1940–1946 in French Indochina

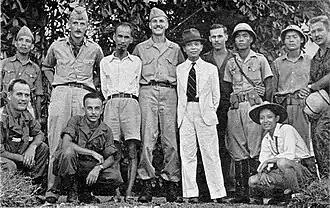
Ho Chi Minh (third from left standing) and Võ Nguyên Giáp (fifth from left standing) with American members of the OSS in 1945.

The most important events occurring in the 1940–1946 period were: (1) The creation of the Việt Minh by Ho Chi Minh and other communist leaders in 1941; (2) The Japanese takeover of the government of Vietnam from France in March 1945; (3) The partition of Indochina into two occupation zones to be pacified by the British in the south and China in the north as decided at the Potsdam Conference in July 1945; and (4) The August Revolution in August and September 1945 in which Ho Chi Minh declared independence from France; (5) The beginning of the First Indochina War, usually dated in December 1946, although preceded by many clashes, as France attempted to regain full control of Indochina.